Toyota AA

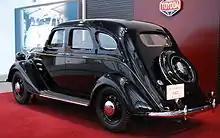
1936 Toyota AA official replica by Toyota rear view

Toyota wanted to use an AA for its 50th birthday in 1987 but couldn't find any surviving examples. Toyota decided to build a replica but even for that there were no complete and consistent plans. Plans that could be found were from various points during the car's development process and in any case were often incomplete and lacking by today's standards. However, a single replica was built that is believed to be representative of the AA. The replica uses the 2.3-liter Toyota 2M straight-six engine. This replica is now in the Toyota Automobile Museum.